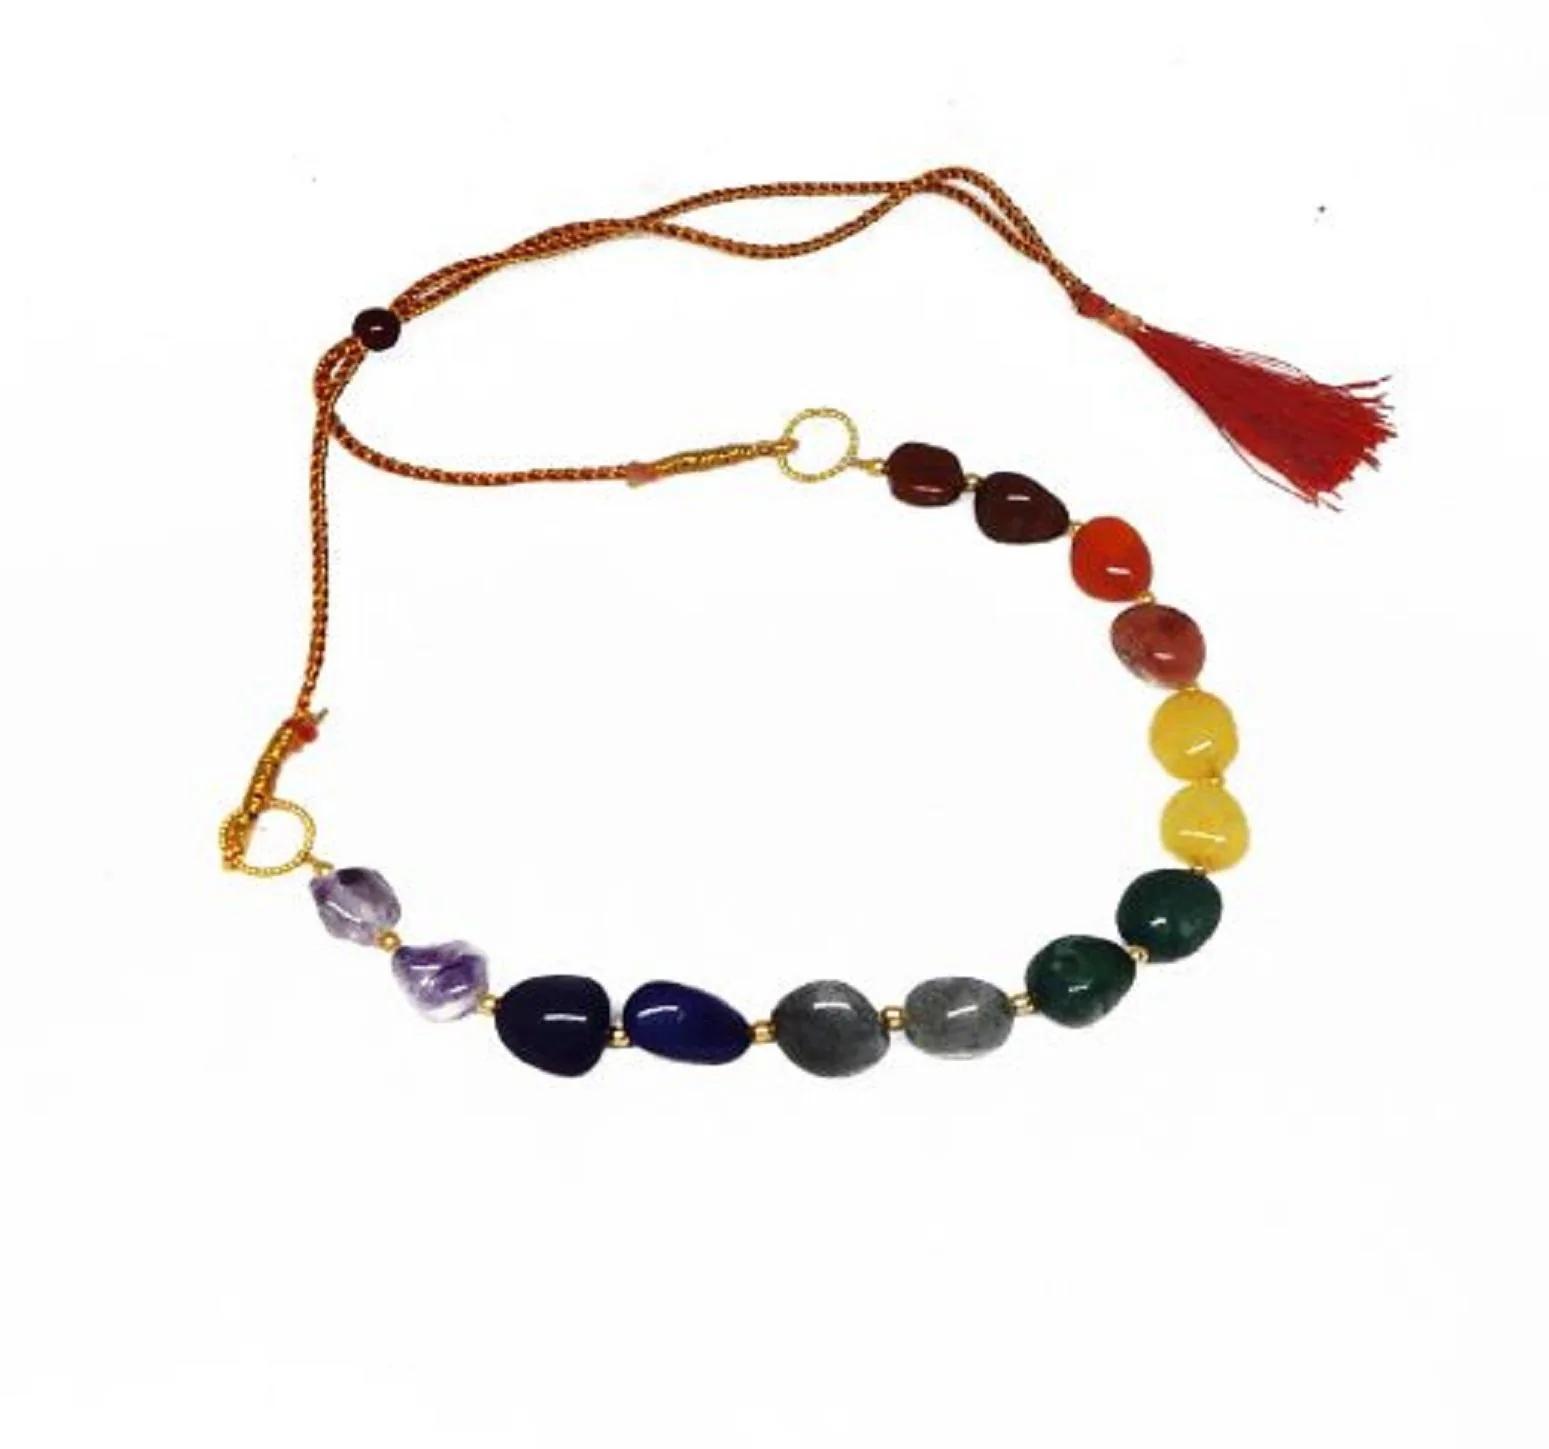
JAYA VISION ENTERPRISES Gemstone Tumble 7 Chakra chooker Necklace
Type: Necklaces
Brand: JAYA VISION ENTERPRISES
Price: Rs. 499
 Item Type : Semi Precious Gem Stone Tumble Necklace,Style : Tumble Stone Beads Necklace,Finishing Detail : 7 Color Gemstone Tumble with Gold Polish Copper metal Finding Choker Necklace